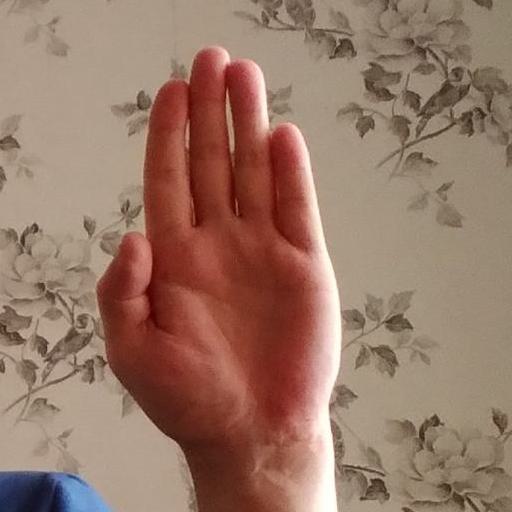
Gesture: stop